British Block Cairn

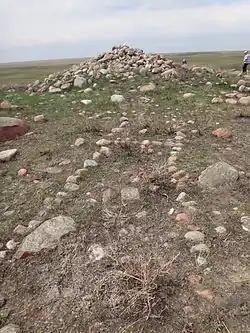
British Block Cairn

The British Block Cairn (Ed0p-1) is located on the Suffield Block in Alberta, Canada. In the summers of 1961 and 1962, the Chief Superintendent of the Suffield Experimental Station, Mr. A. M. Pennie, granted crews from the Glenbow Foundation, consisting of R.G. Forbis, D. R. King, Frank O'Leary, Kenneth Smith, John Miller, and James Farmilo, access to the cairn. Dating from around 1400 C.E, the site consists of a large boulder cairn surrounded by a ring of stones and a human effigy figure.